Sigma Orionis

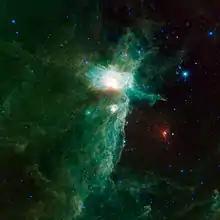
The arc in infrared light, with red representing 22 microns.

Component E is an unusual variable star, classified as an SX Arietis variable and also known as V1030 Orionis. It is helium-rich, has a strong magnetic field, and varies between magnitudes 6.61 and 6.77 during a 1.19 day period of rotation. It has a spectral type of B2 Vpe. The variability is believed to be due to large-scale variations in surface brightness caused by the magnetic field. The rotational period is slowing due to magnetic braking; it is one of the few magnetic stars to have its rotation period change directly measured. σ Ori E is 41" from σ Ori AB, approximately 15,000 AU.